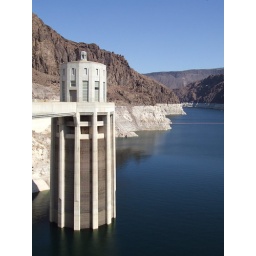
The red line in the lake is where boats can't cross